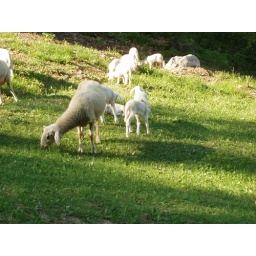
goats hill near lake bled 1 slovenia